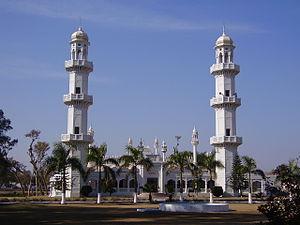
Jhelum, ou Jhilam est une ville située dans le nord du Pendjab et le district de Jhelum au Pakistan. Jhelum se trouve au bord de la rivière Jhelum. Au XVIᵉ siècle, le Grand Trunk Road passe par la ville.